Lynn Bomar

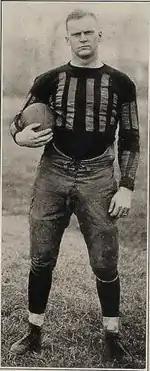
Bomar in uniform

During Bomar's senior season (when he moved to halfback), the Commodores tied the Quantico Marines 13–13. Bomar, picking up a fumble, ran 84 yards for a touchdown. According to a newspaper account, "It was Lynn Bomar's gigantic figure that broke up what looked like a Marine cakewalk. After receiving the kickoff, the Marines drove steadily to Vanderbilt's 10-yard line as Goettge repeatedly completed short passes. At the 10, Groves dropped back. The pass from center was low. He missed it. He reached for the ball. It trickled off his fingers. The Commodores were boring in. Wakefield was in there. Then Bomar came charging through. He picked up the ball and with a twist was out of Groves' grasp. He came out of the bunch with a long, charging run. Then he seemed a little undecided. One fleeting glance behind him and he struck out. Up came his free arm to brush off his headgear. His thin, yellow hair stood out. On he swept like a thundercloud of vengeance across the goal. Bedlam broke loose." Captain and guard Tuck Kelly was injured during the game, making Bomar the interim captain two weeks later against the Georgia Bulldogs.